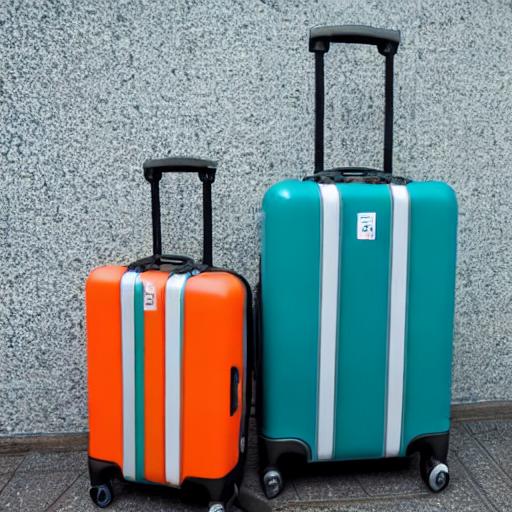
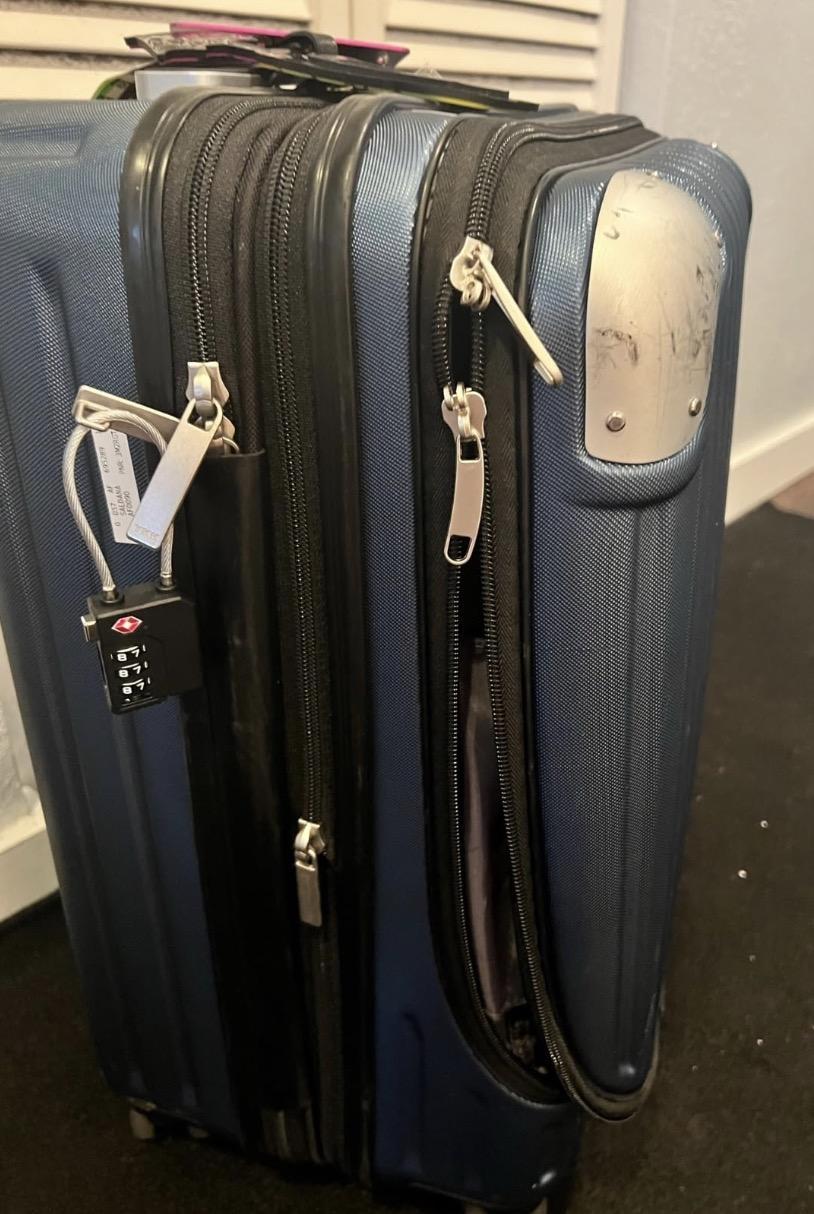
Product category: items_tea
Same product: no